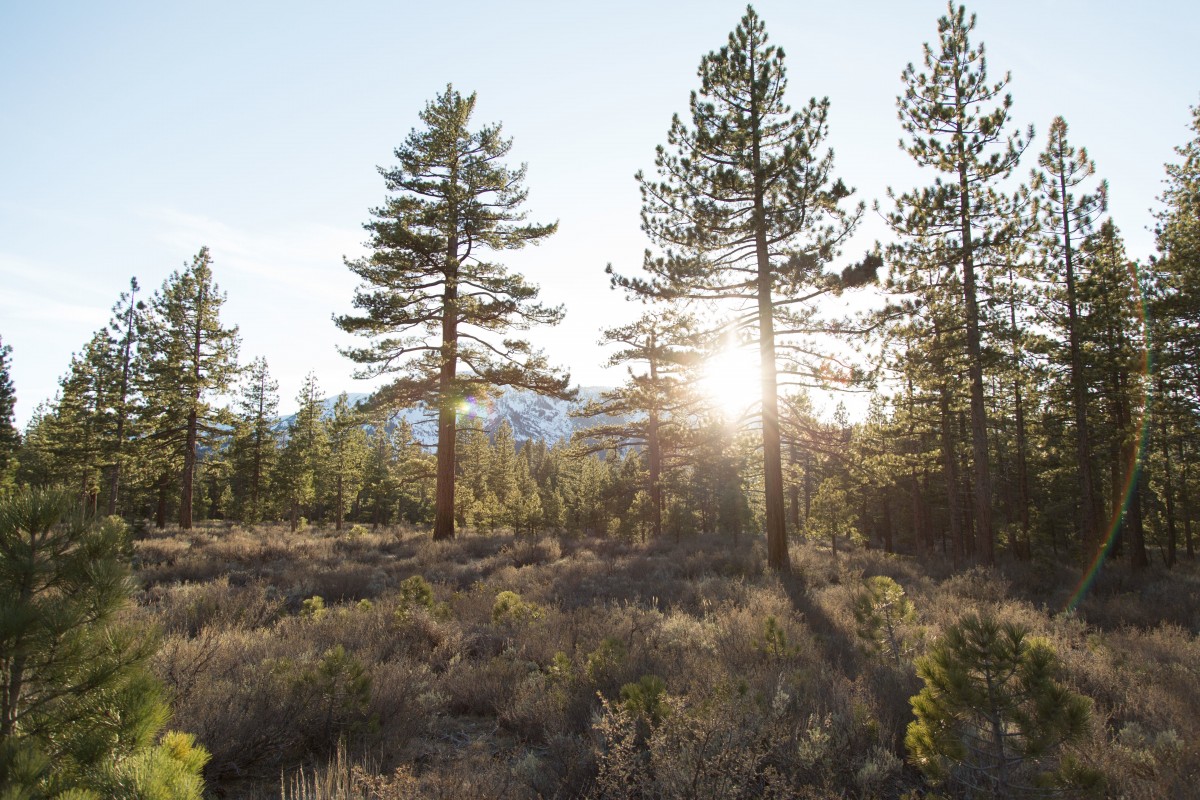
Tags: tree, wilderness, mountain, trail, sunlight, fir, ridge, conifer, spruce, woodland, habitat, larch, ecosystem, biome, natural environment, woody plant, temperate broadleaf and mixed forest, temperate coniferous forest